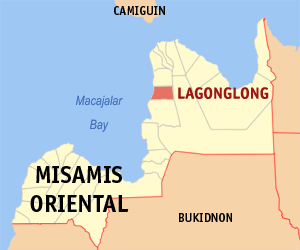
Lagonglong est une localité de la province du Misamis oriental, aux Philippines. En 2015, elle compte 21 659 habitants.